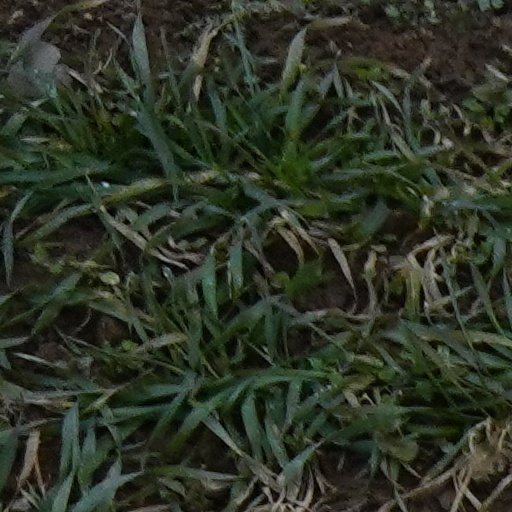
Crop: wheat